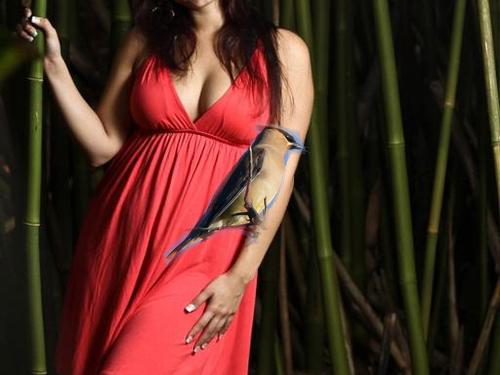
Bird species: Cedar_Waxwing
Bird type: landbird
Background: land